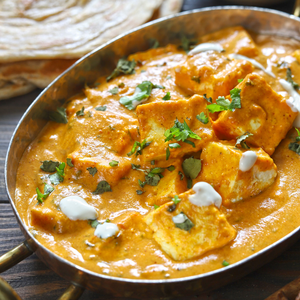
Dish: paneer